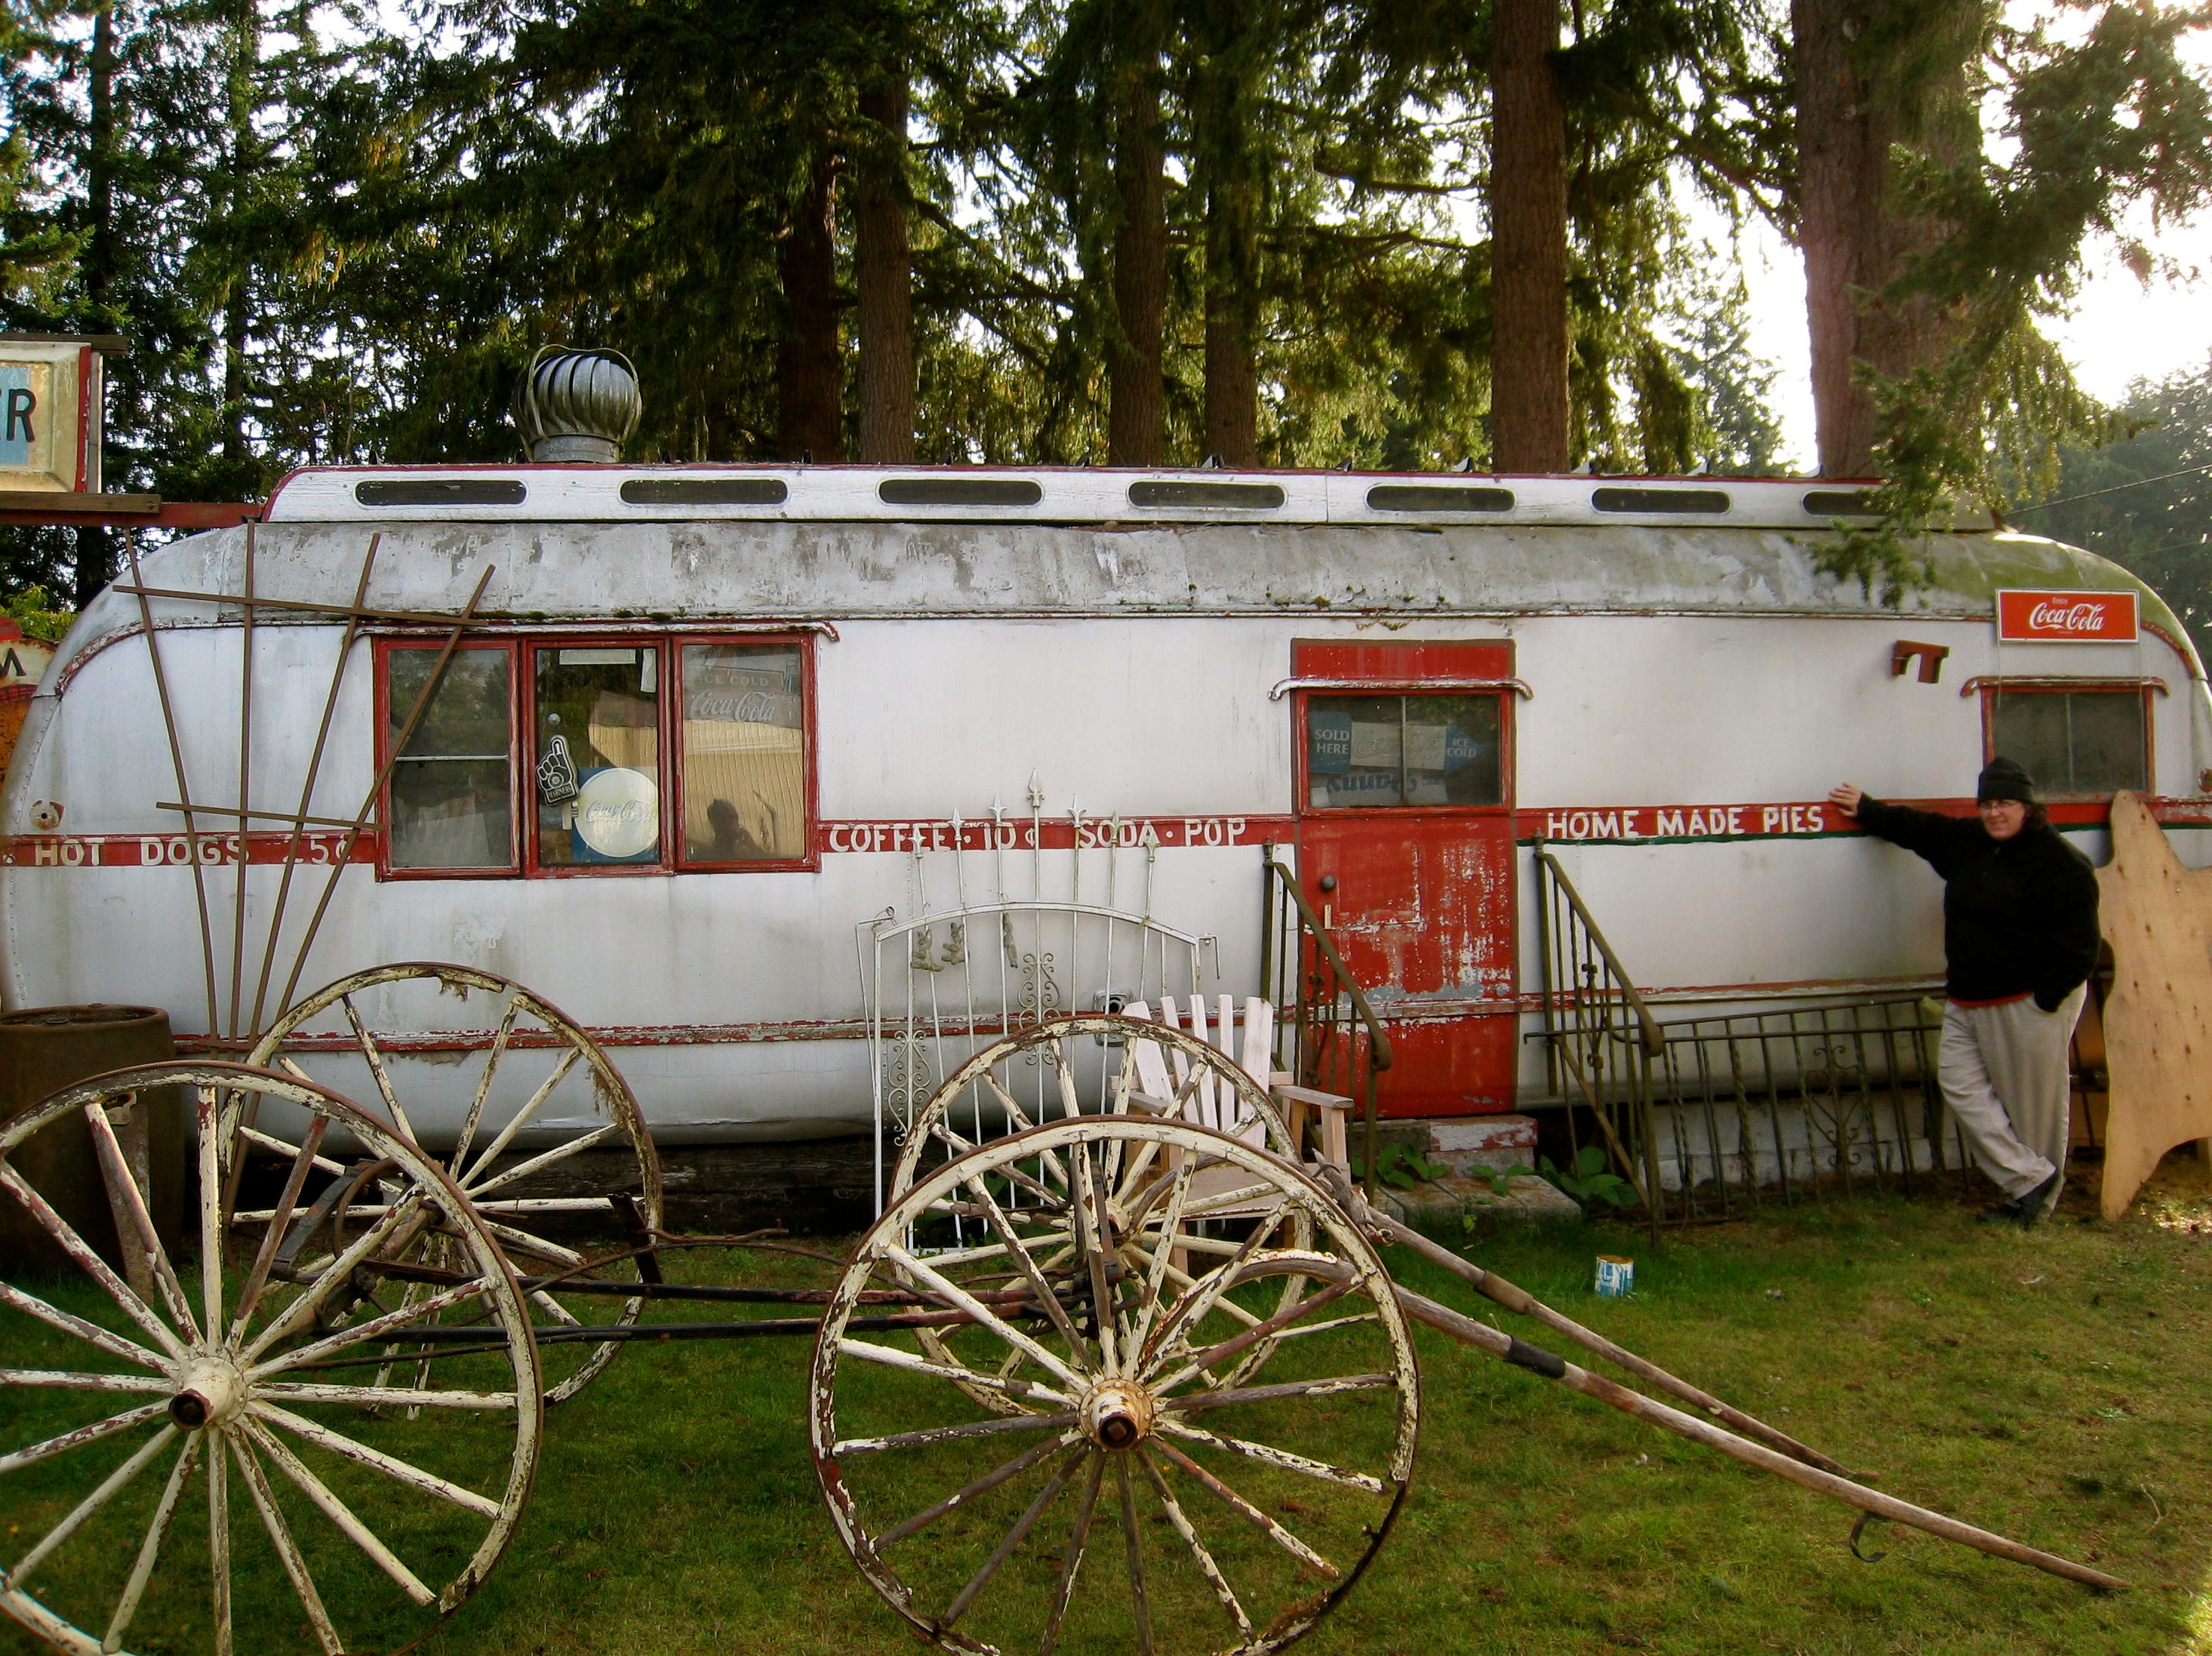
farm, transport, vehicle, carriage, land vehicle, rolling stock, horse and buggy